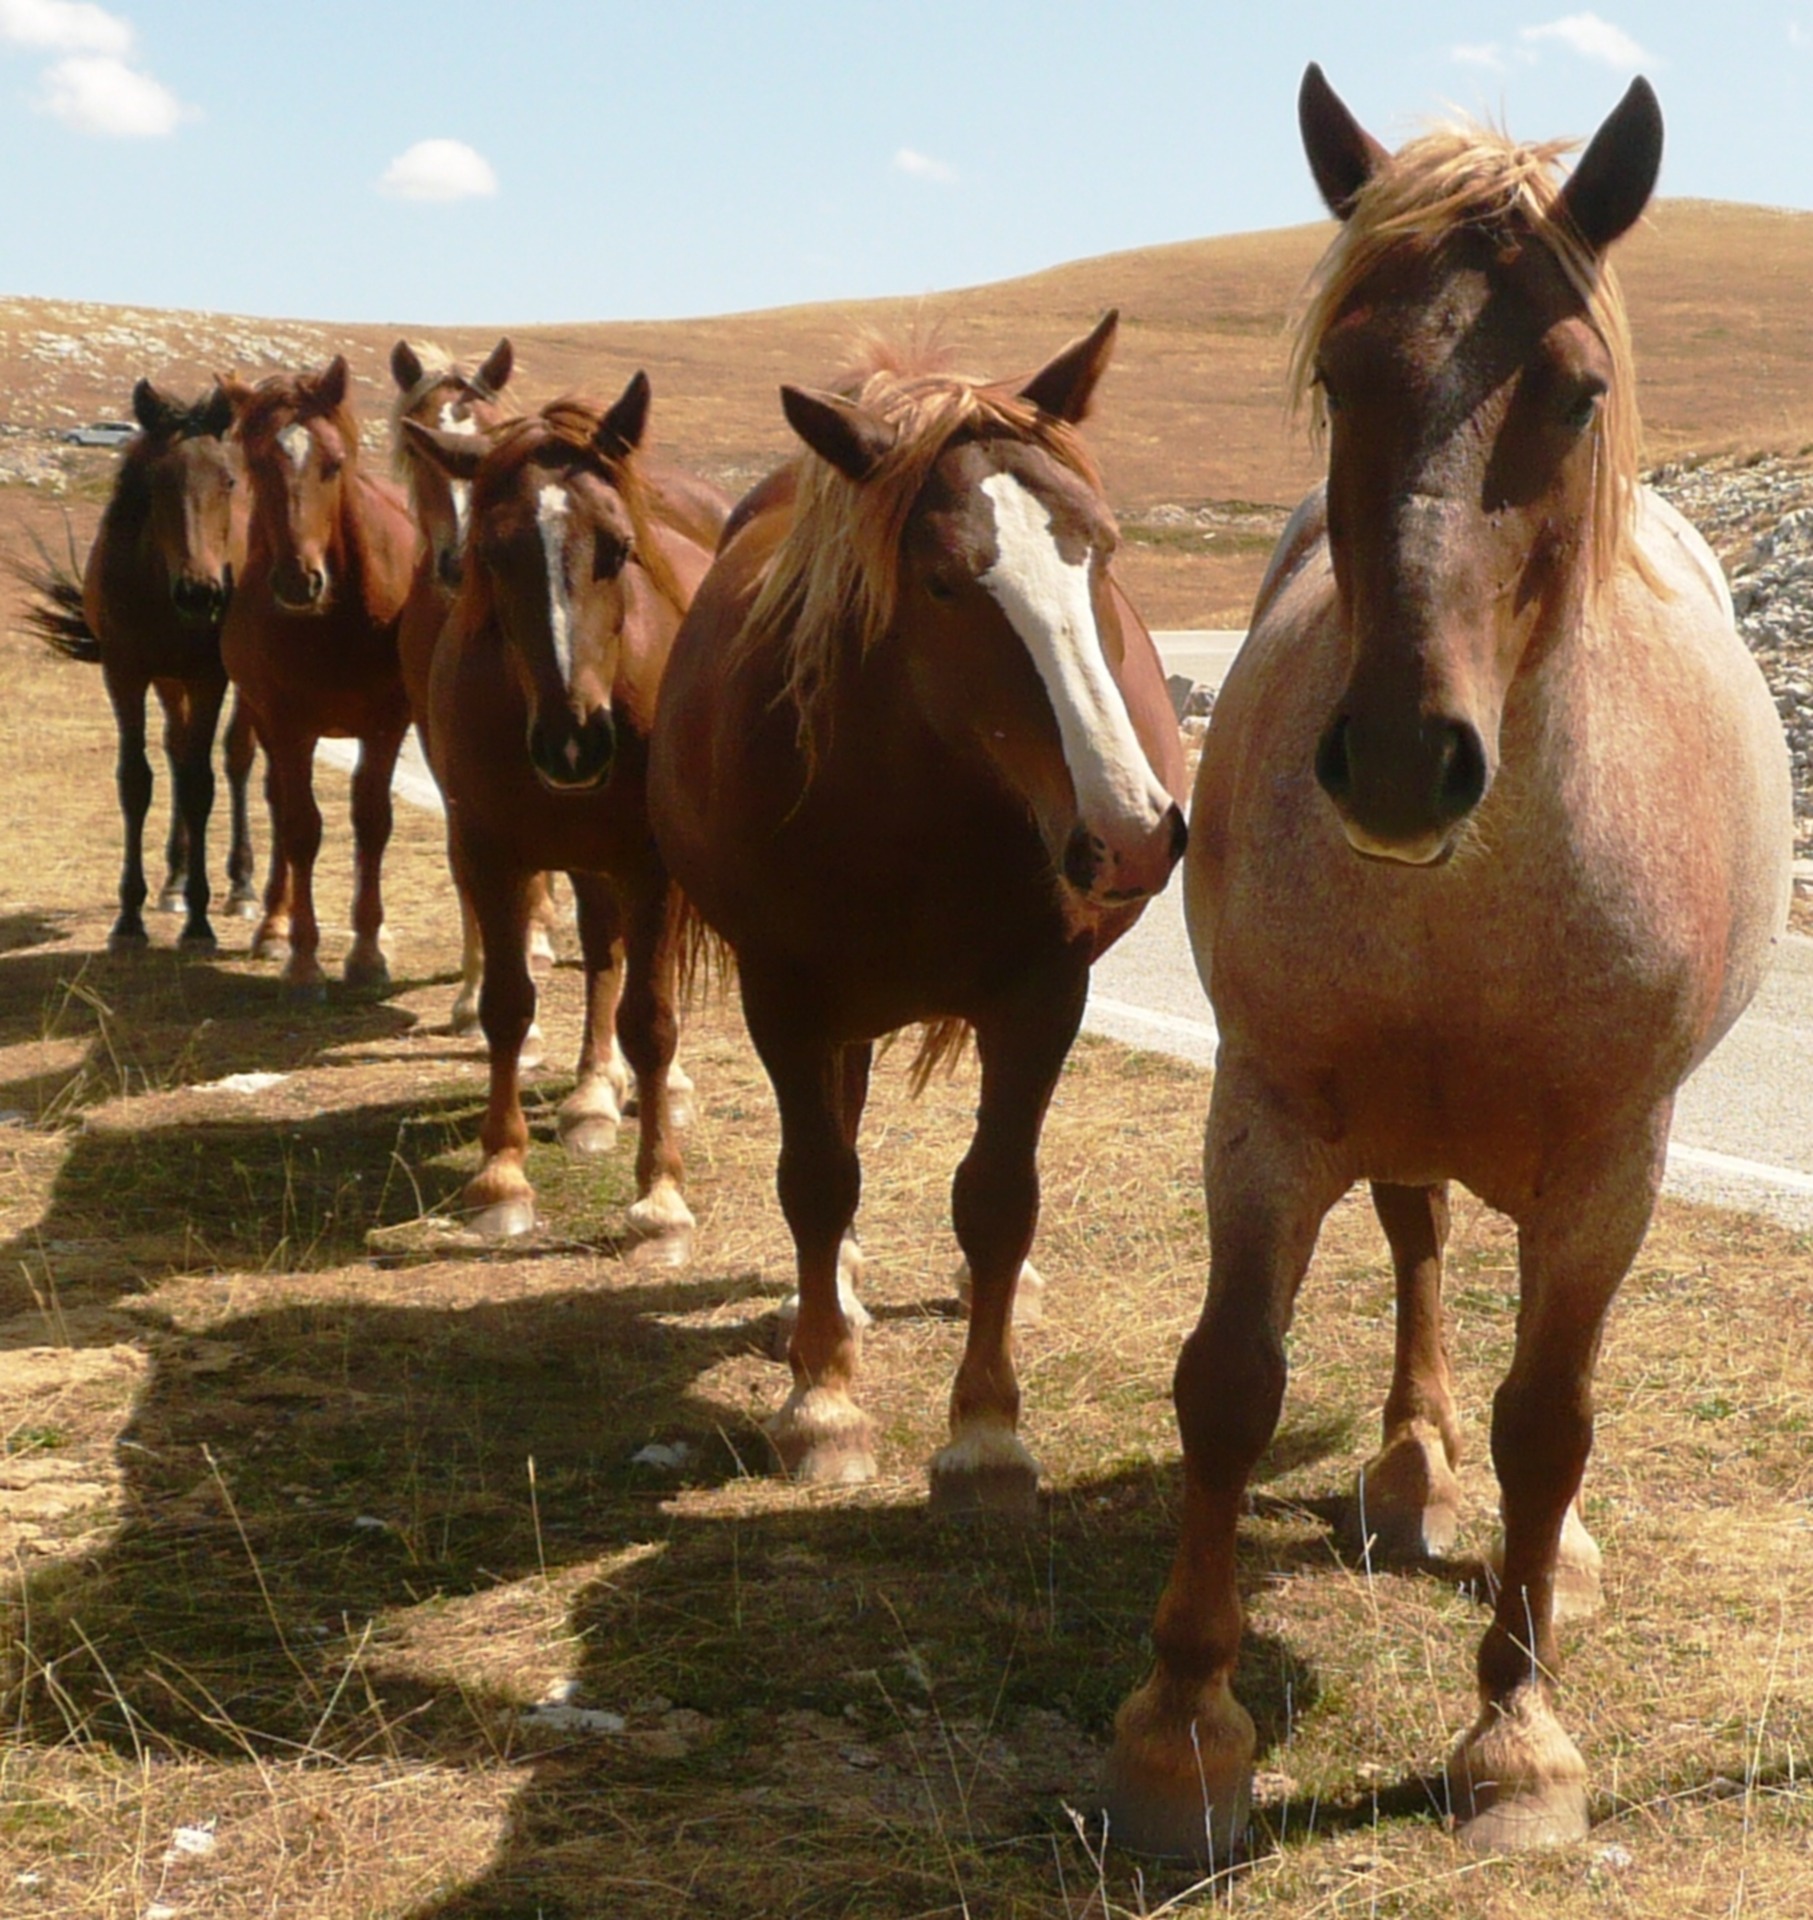
countryside, animal, herd, pasture, grazing, horse, mammal, stallion, mane, italy, national park, horses, vertebrate, mare, queue, abruzzo, gran sasso, pack animal, horse like mammal, mustang horse, campo imperatore, appennines